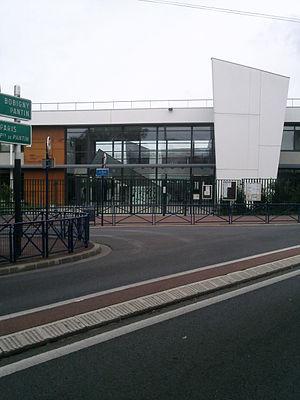
Collège Paul Bert à Drancy
Drancy est une commune française de la Métropole du Grand Paris située dans le département de la Seine-Saint-Denis en région Île-de-France. Ses habitants sont appelés les Drancéens.